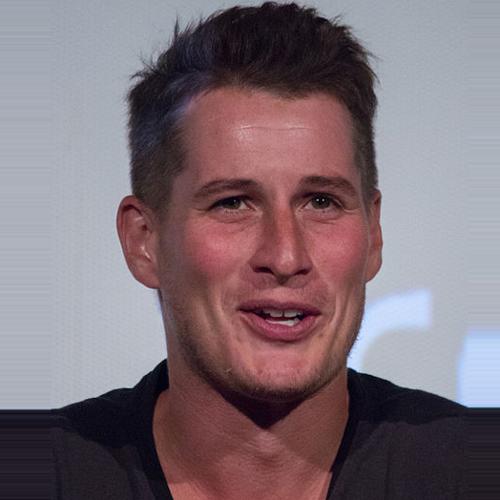
Age: 36